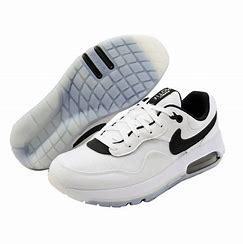
Brand: Nike
Model: Air Max Motif